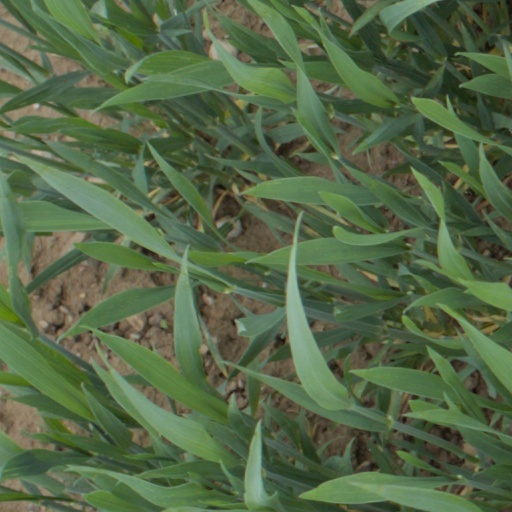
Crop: wheat